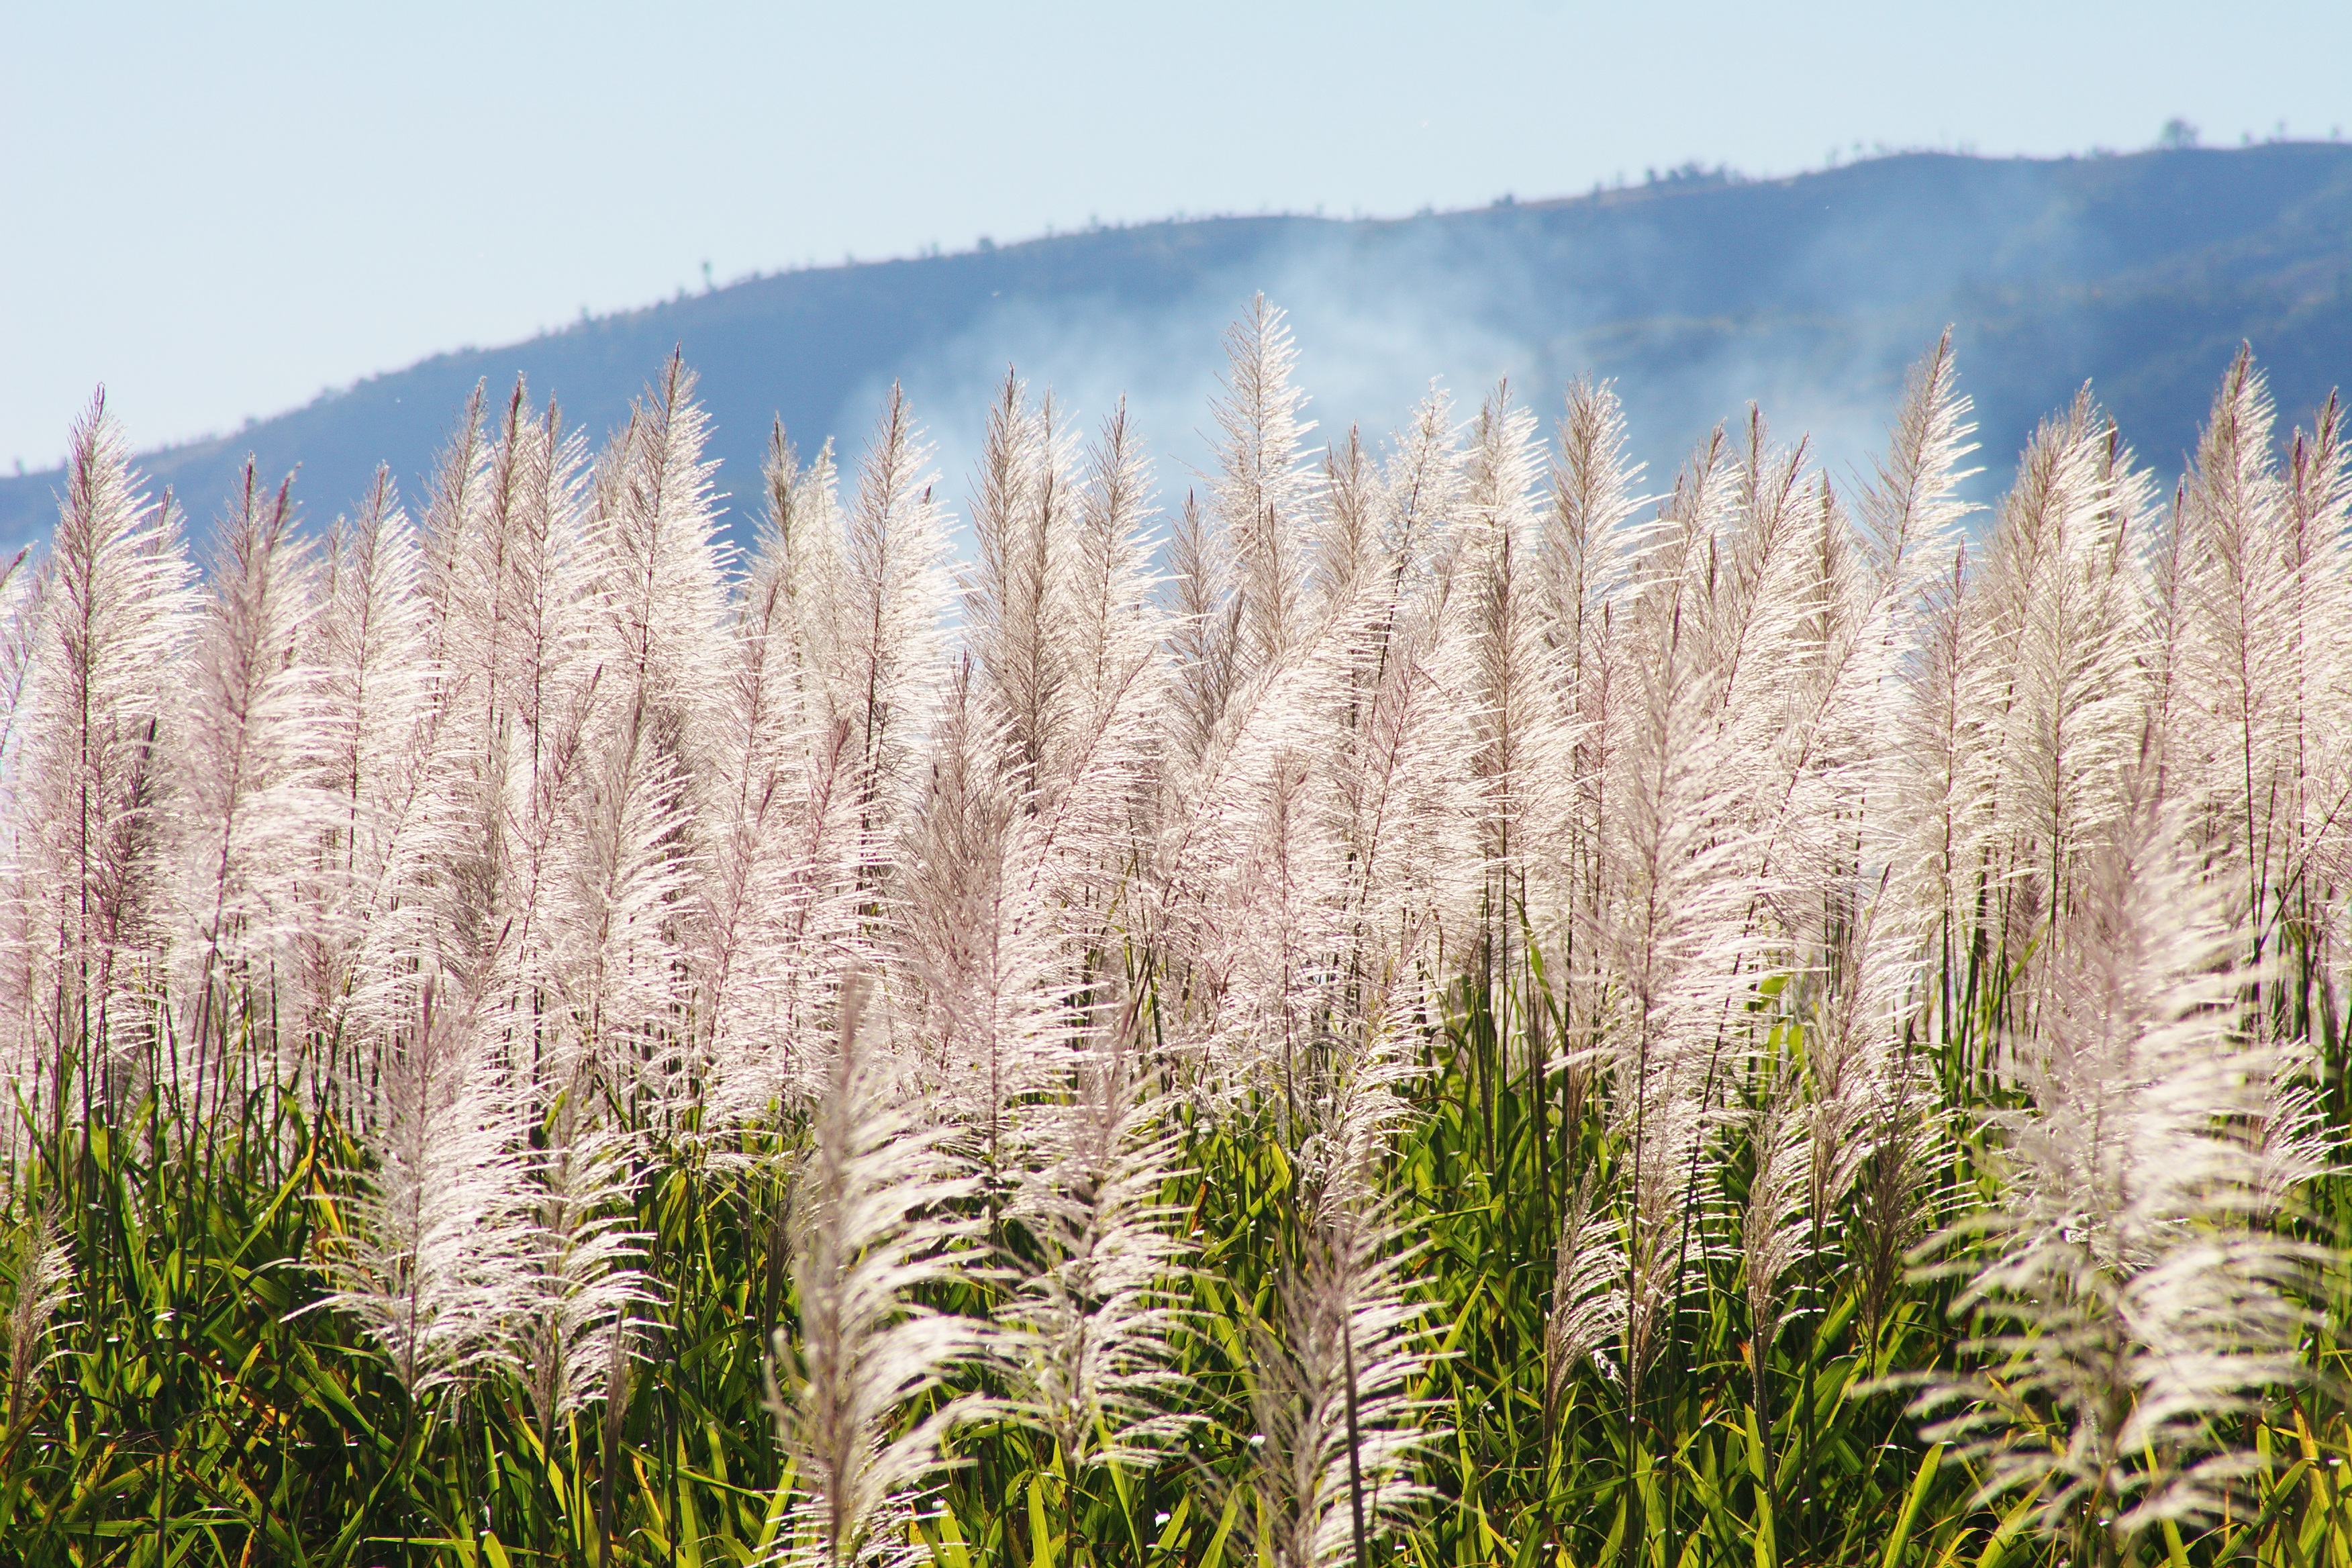
landscape, tree, nature, forest, grass, plant, field, meadow, prairie, flower, frost, flora, wildflower, wetland, habitat, mood, ecosystem, morning mist, flowering plant, natural environment, grass family, land plant, phragmites